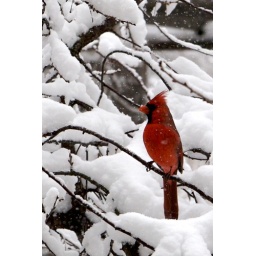
A cardinal in my mom's cherry tree